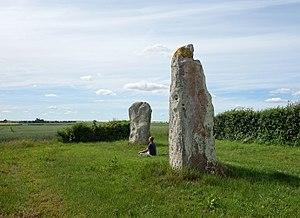
Les Pierres Jumelles à Mont-Saint-Eloi.
Les Pierres Jumelles, appelées aussi les Pierres du Diable ou les Pierres d'Acq ou les Demoiselles ou les Demoiselles d'Acq sont deux monolithes situés près du hameau d'Écoivres, sur la commune de Mont-Saint-Éloi dans le département du Pas-de-Calais.